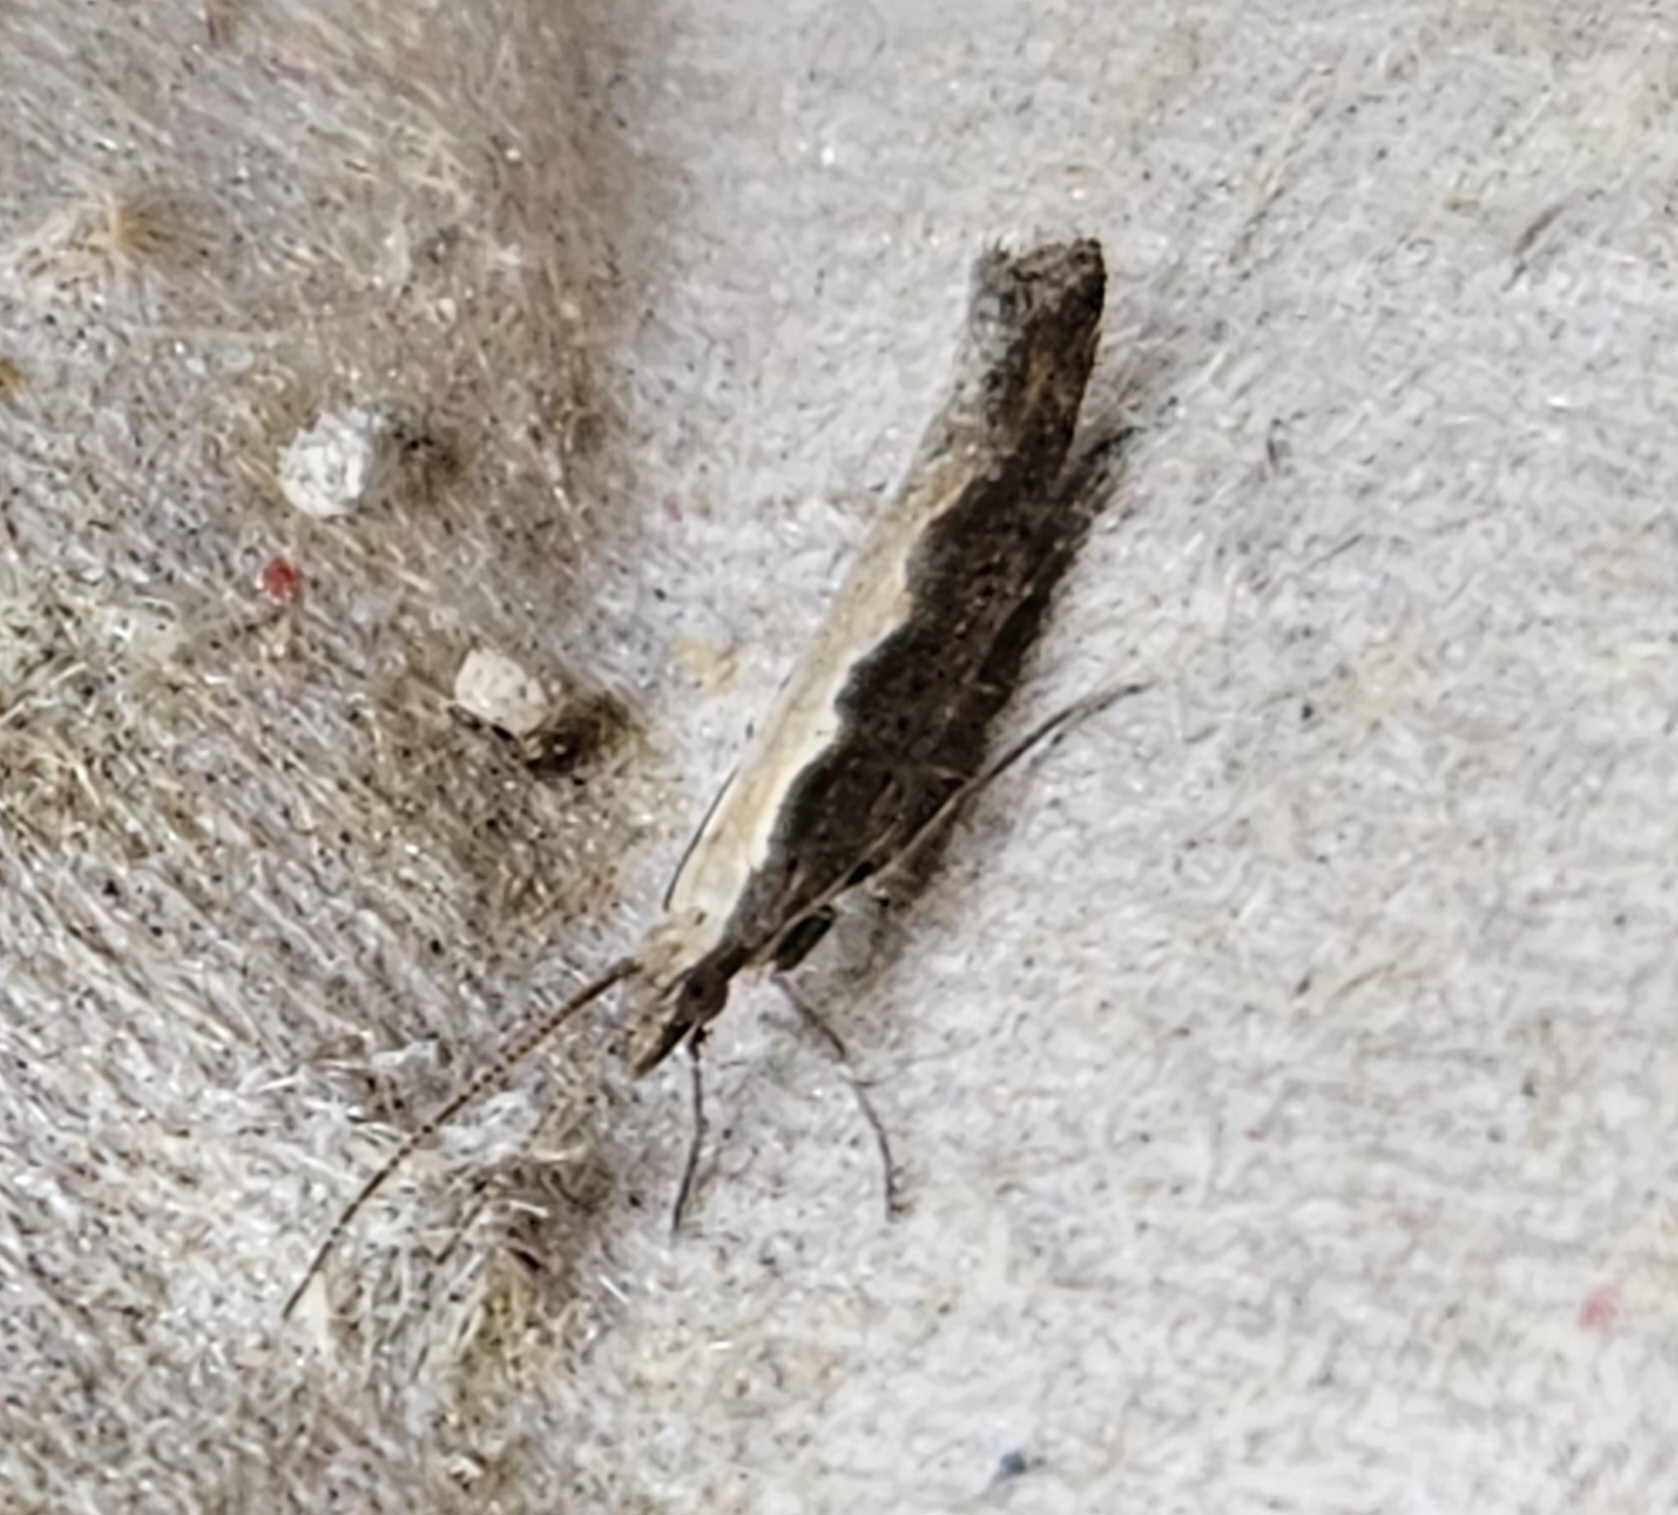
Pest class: diamondback_moth